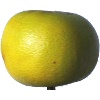
Label: pomelo_sweetie